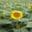
Label: sunflower